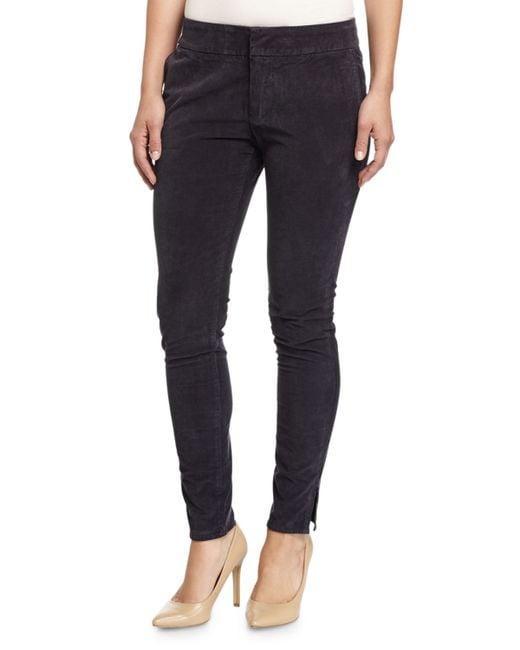
schwarze Skinny Denim Freizeit- oder formelle Hose, Midwaist